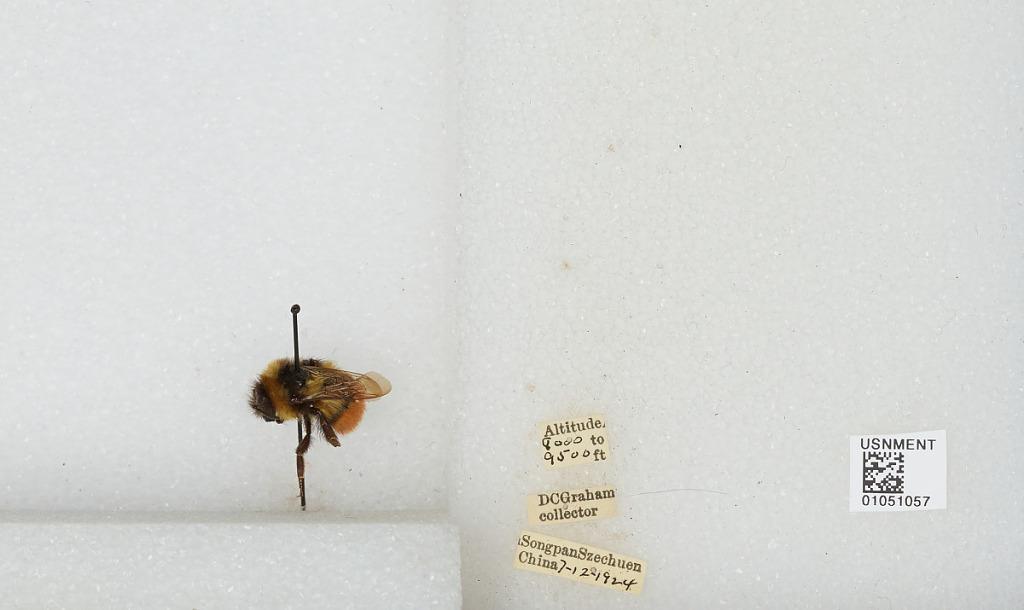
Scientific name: Bombus sp.
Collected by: D. Graham
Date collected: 1924-7-12
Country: China
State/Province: Sichuan
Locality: Songpan